Kris Jenkins

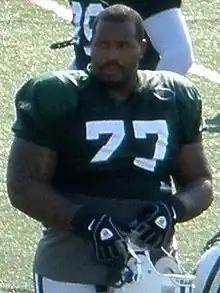
Jenkins with the New York Jets in 2009

Kristopher Rudy-Charles Jenkins (born August 3, 1979) is an American former professional football player who was a defensive tackle for the Carolina Panthers and New York Jets of the National Football League (NFL). He played college football for the Maryland Terrapins. He was selected by the Panthers in the second round of the 2001 NFL draft. A two-time All-Pro and four-time Pro Bowl selection, Jenkins played seven seasons for the Panthers before being traded to the Jets in 2008.